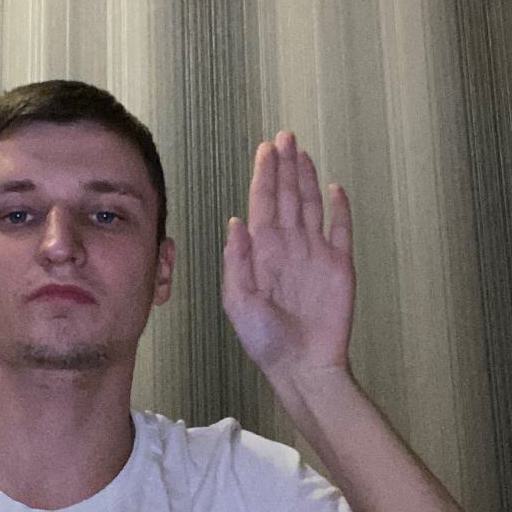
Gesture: stop